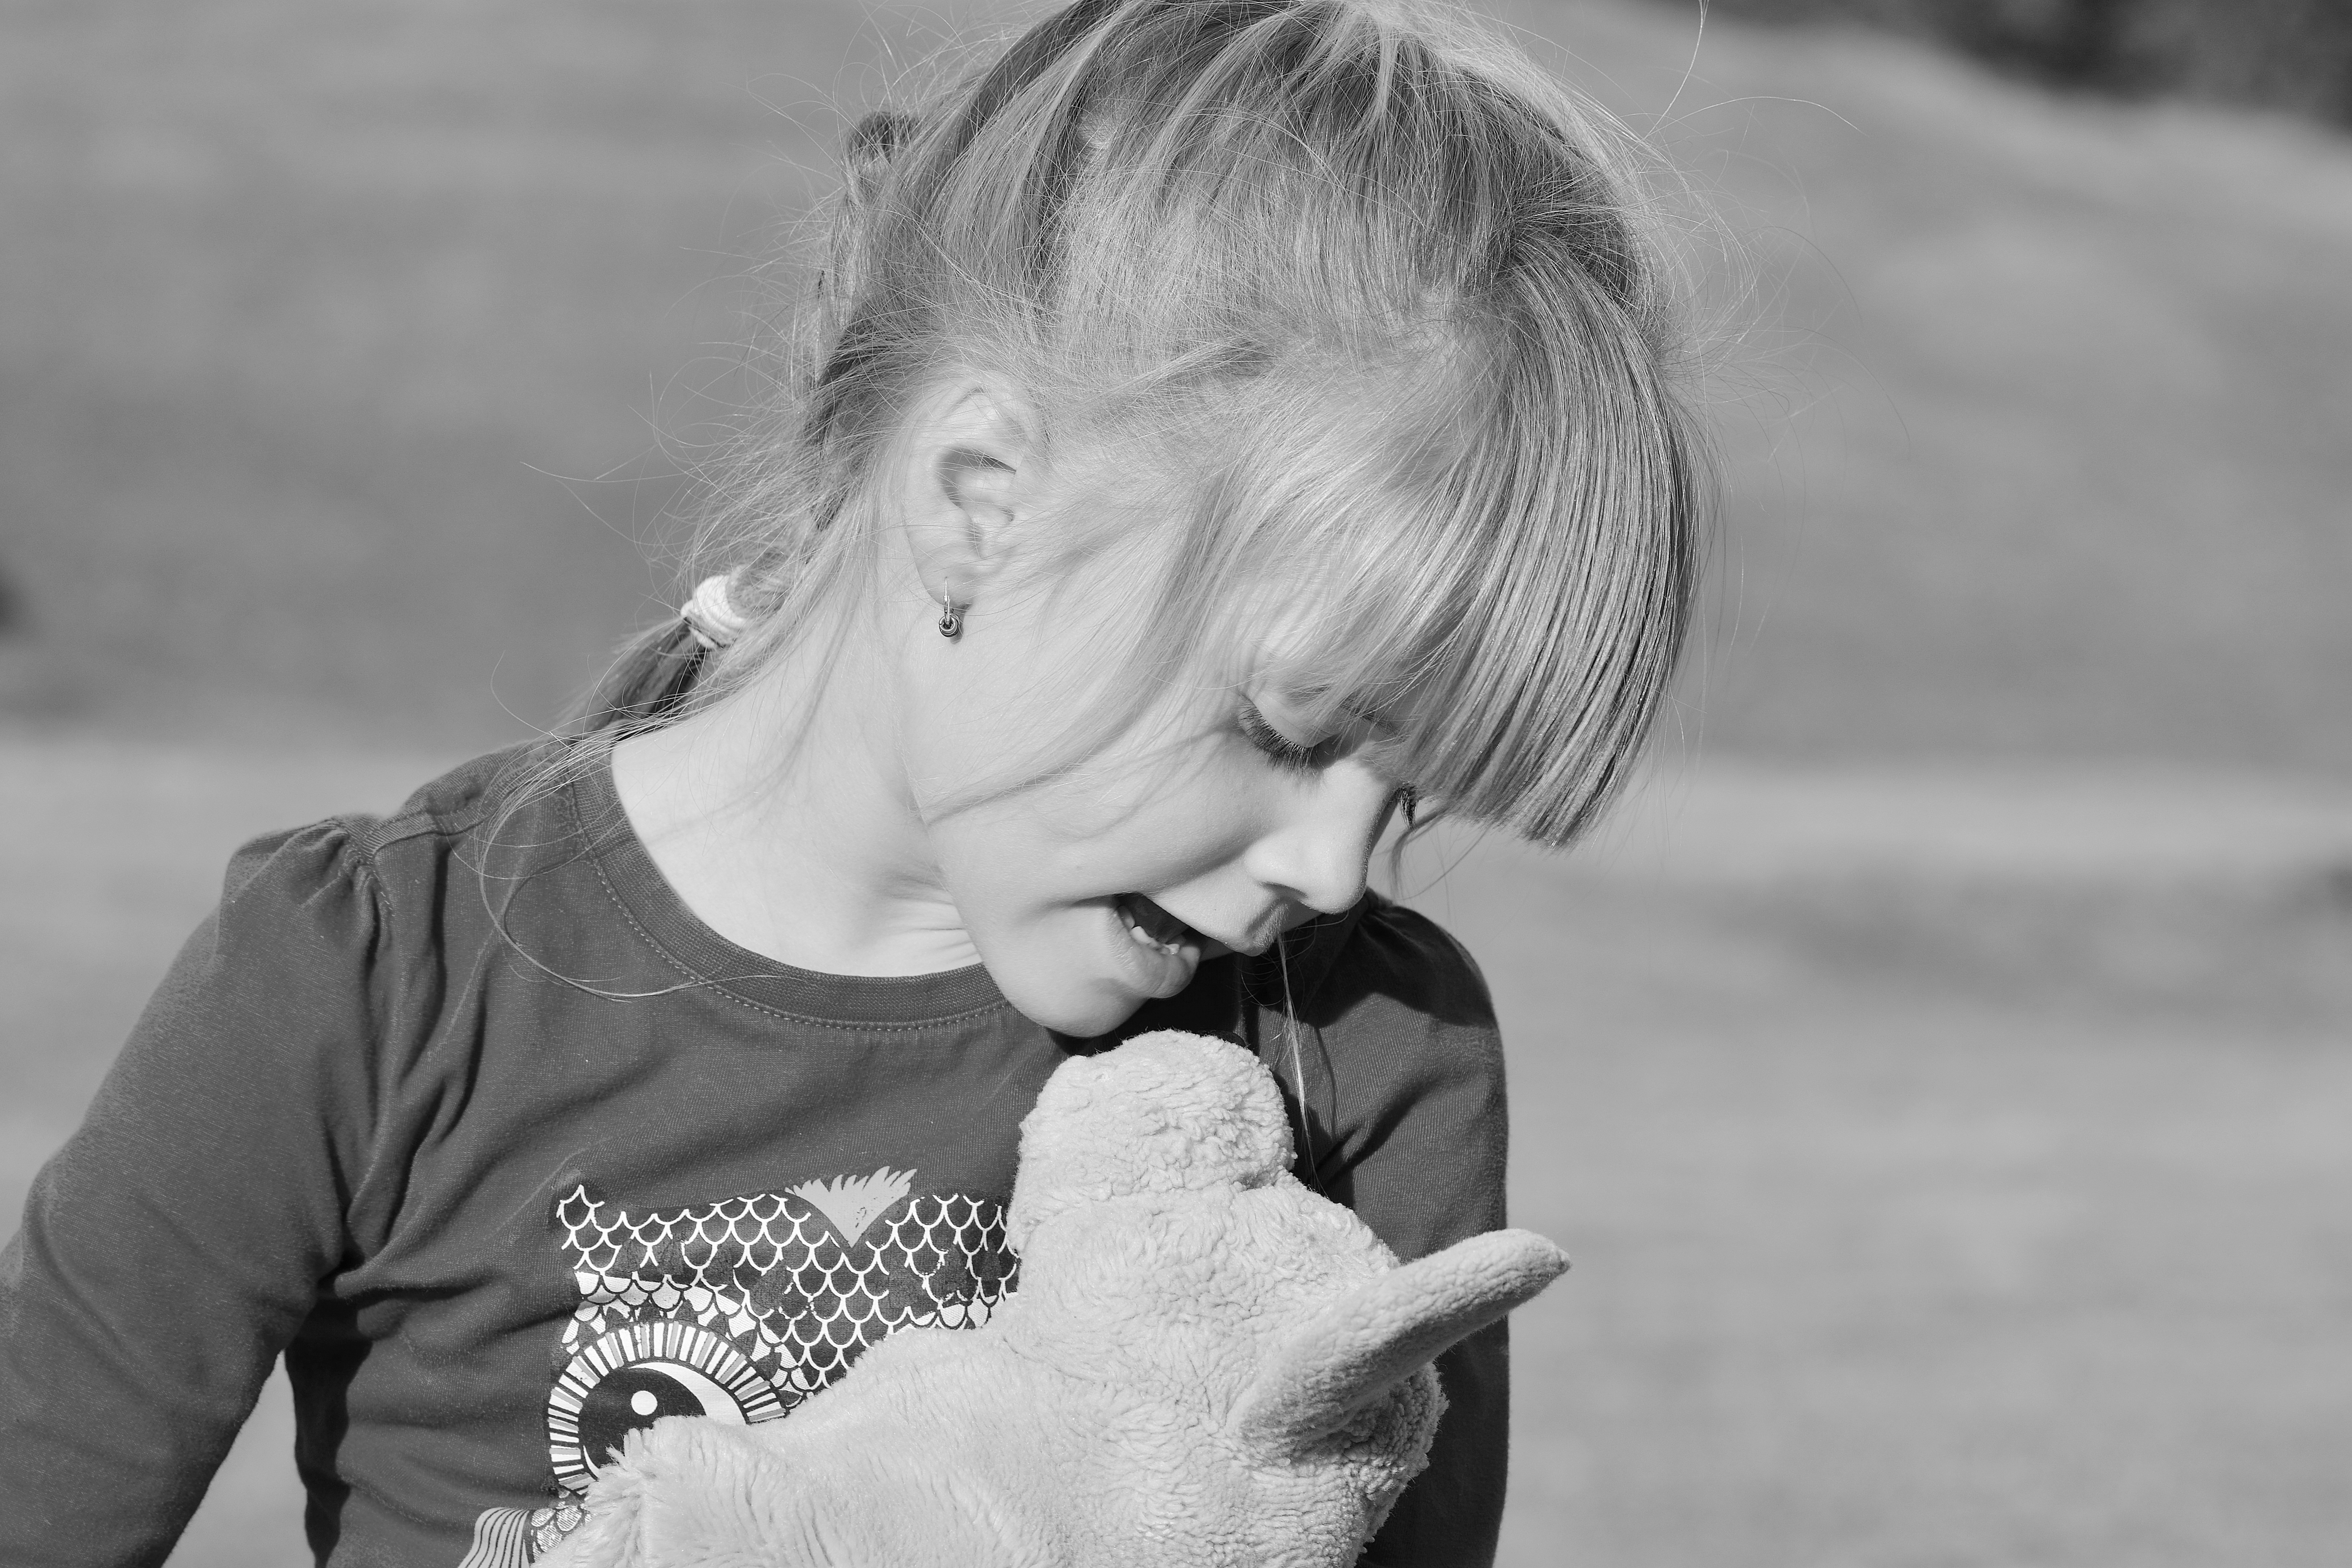
nature, person, black and white, girl, woman, white, photography, portrait, child, black, monochrome, lady, facial expression, smile, teddy bear, eye, photograph, beauty, blond, laughter, emotion, interaction, photo shoot, monochrome photography, portrait photography